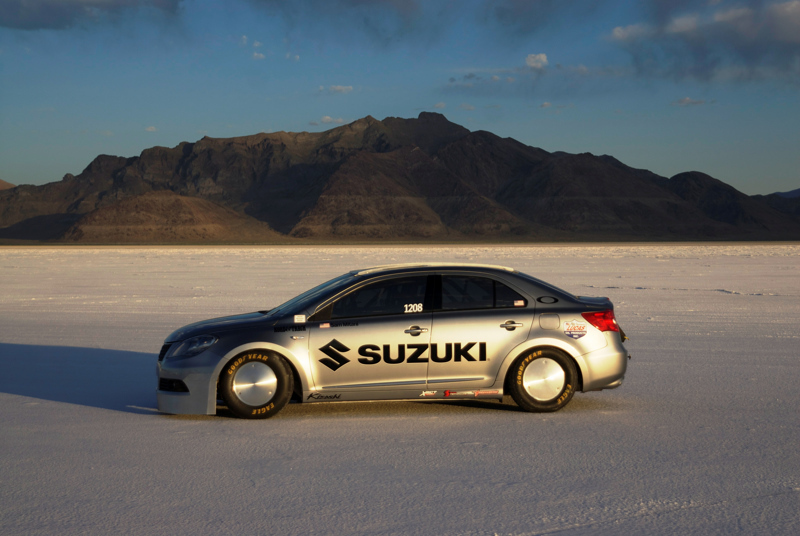
Car model: 2012 Suzuki Kizashi Sedan